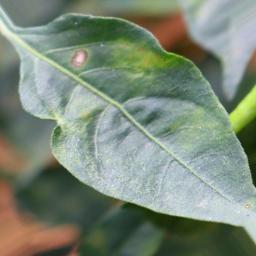
Label: cercospora